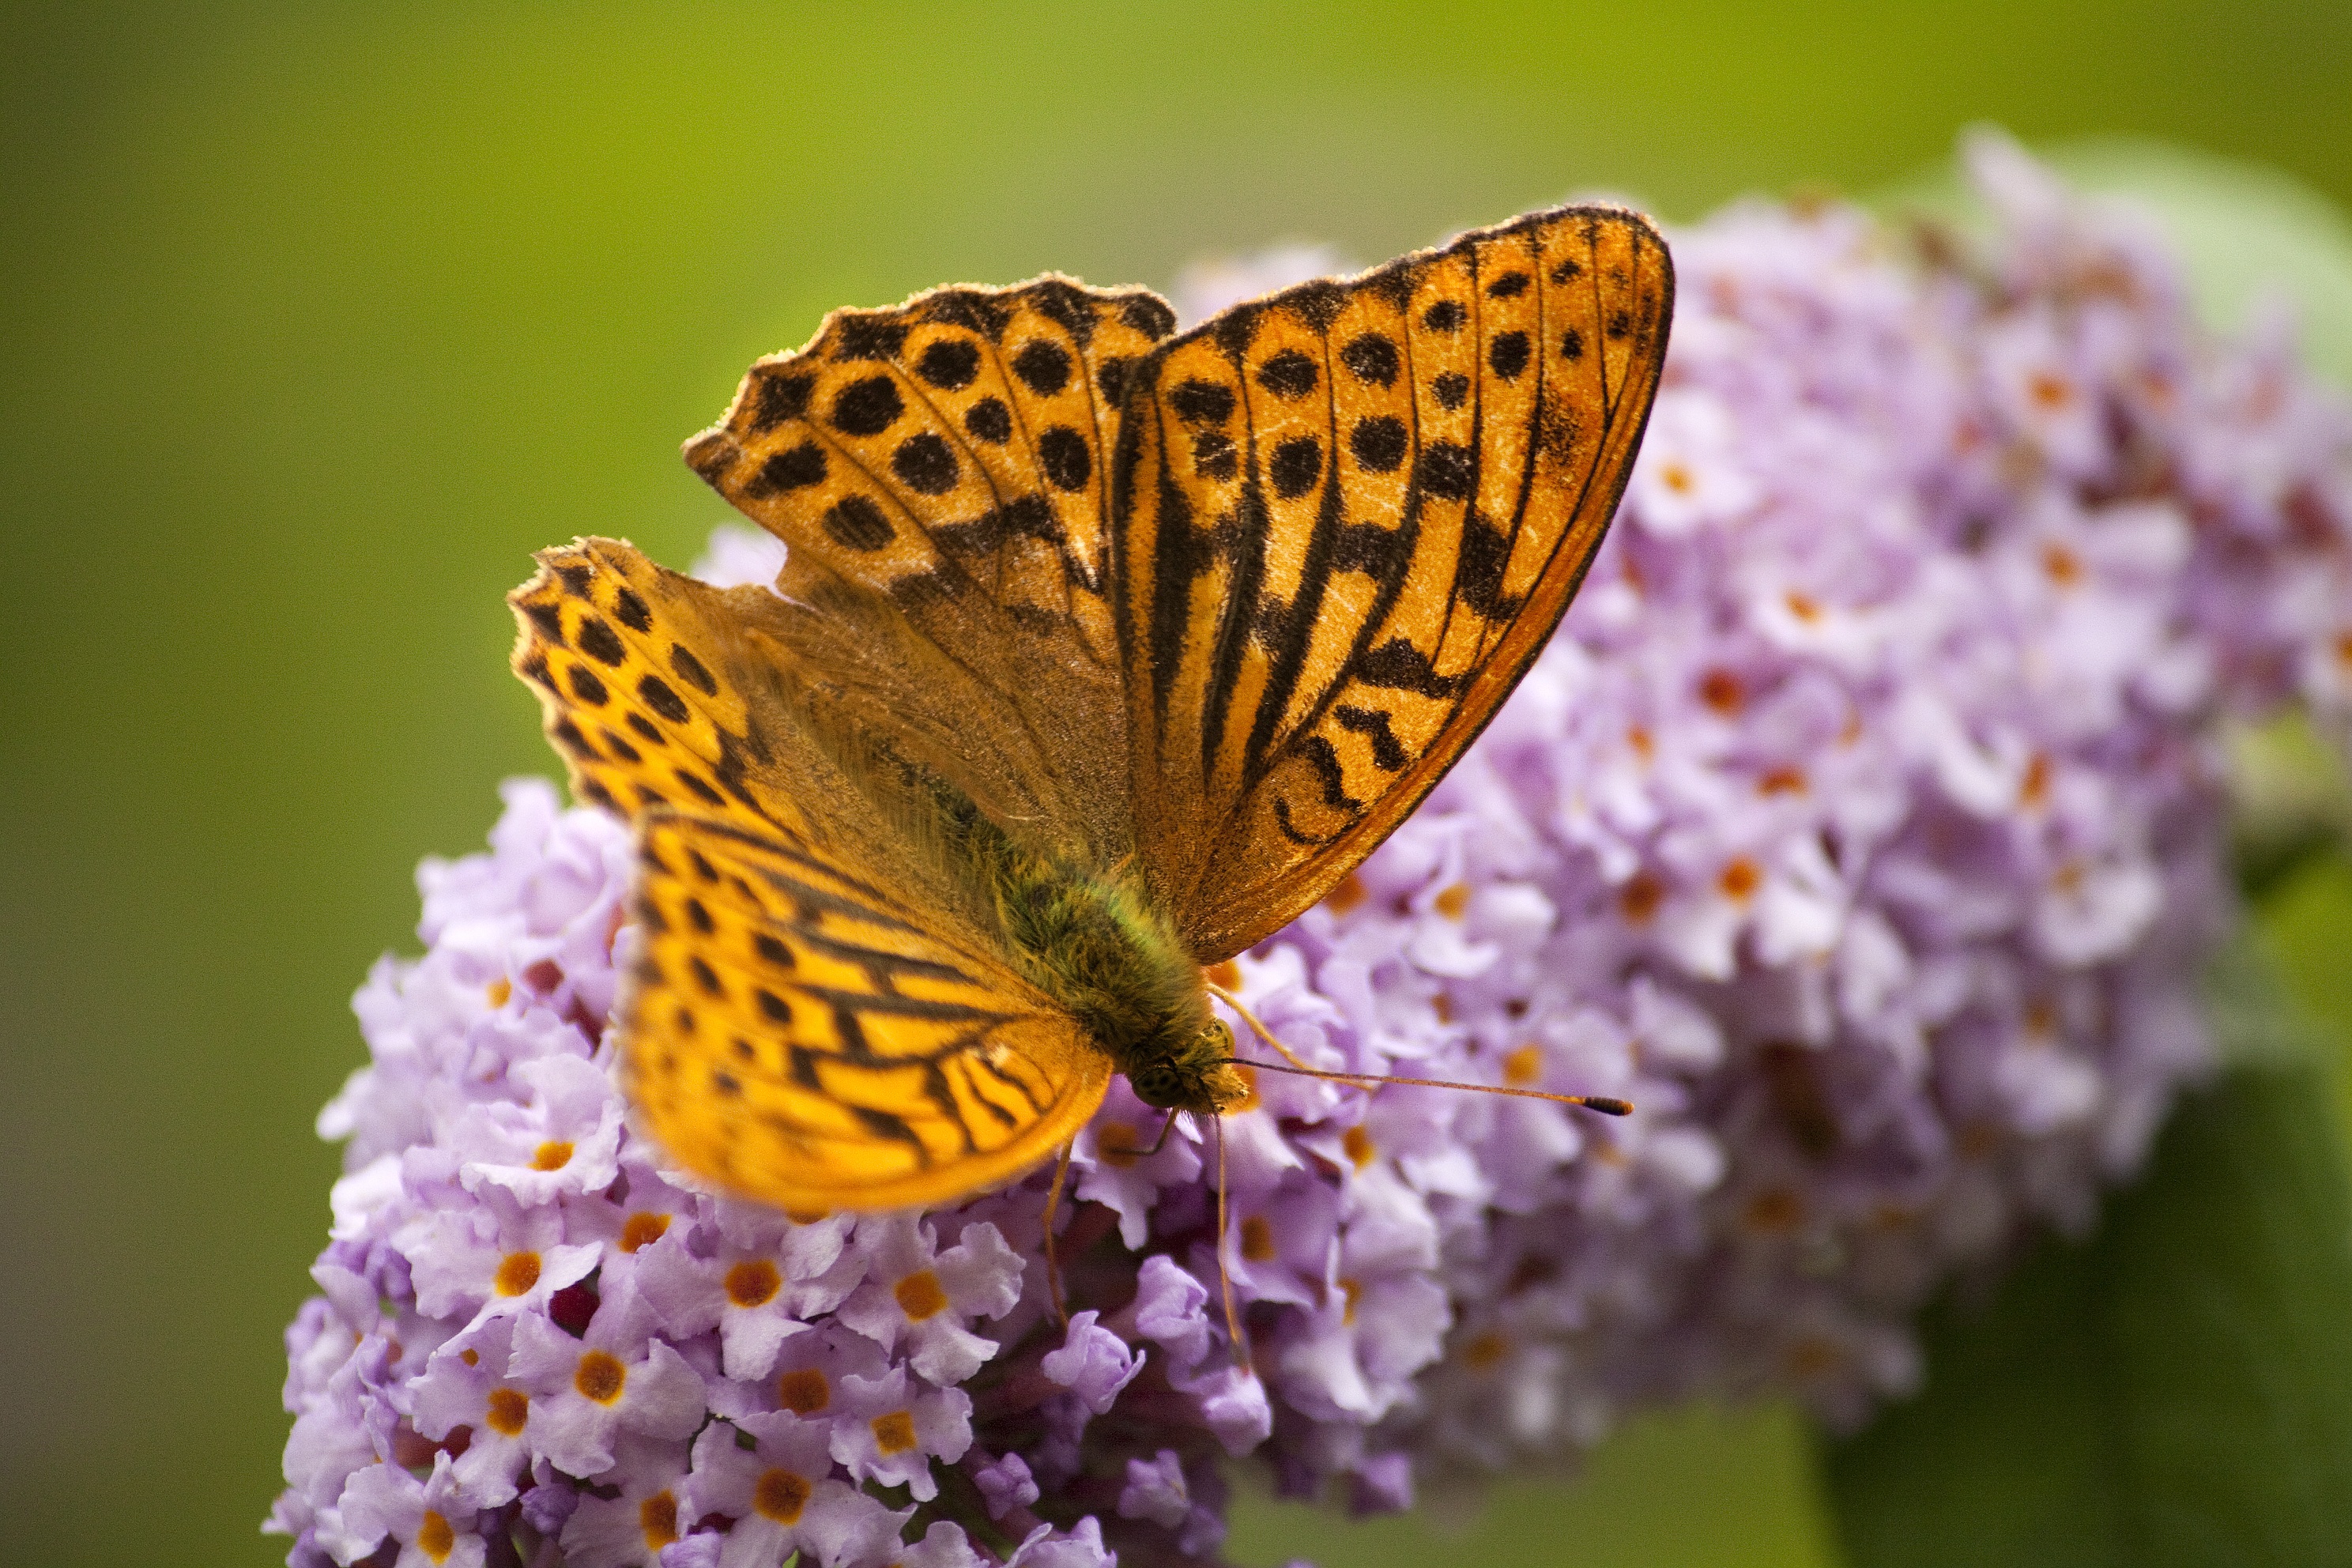
nature, photography, flower, insect, botany, butterfly, flora, fauna, invertebrate, close up, nectar, macro photography, arthropod, fritillary, pollinator, moths and butterflies, lycaenid, garden butterfly, english butterfly, common butterfly, budlia